House at 2212 W. River Drive

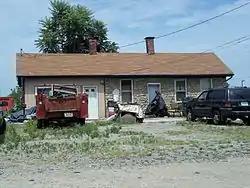

The House at 2212 W. River Drive is a historic building located in the West End of Davenport, Iowa, United States. This small house is one of the few buildings from the city's earliest decades to remain in existence. The original portion of the house on the east side is constructed of local limestone, which was available in abundance in the years before industrialization made other building materials available. It was built in the vernicle style, which was popular in Davenport until the years immediately prior to the Civil War. The area where the house is located was west of the city limits when it was built. It became a popular recreation area with the development of Suburban Island, now known as Credit Island, which is immediately to the south. The residence has been listed on the National Register of Historic Places since 1984.